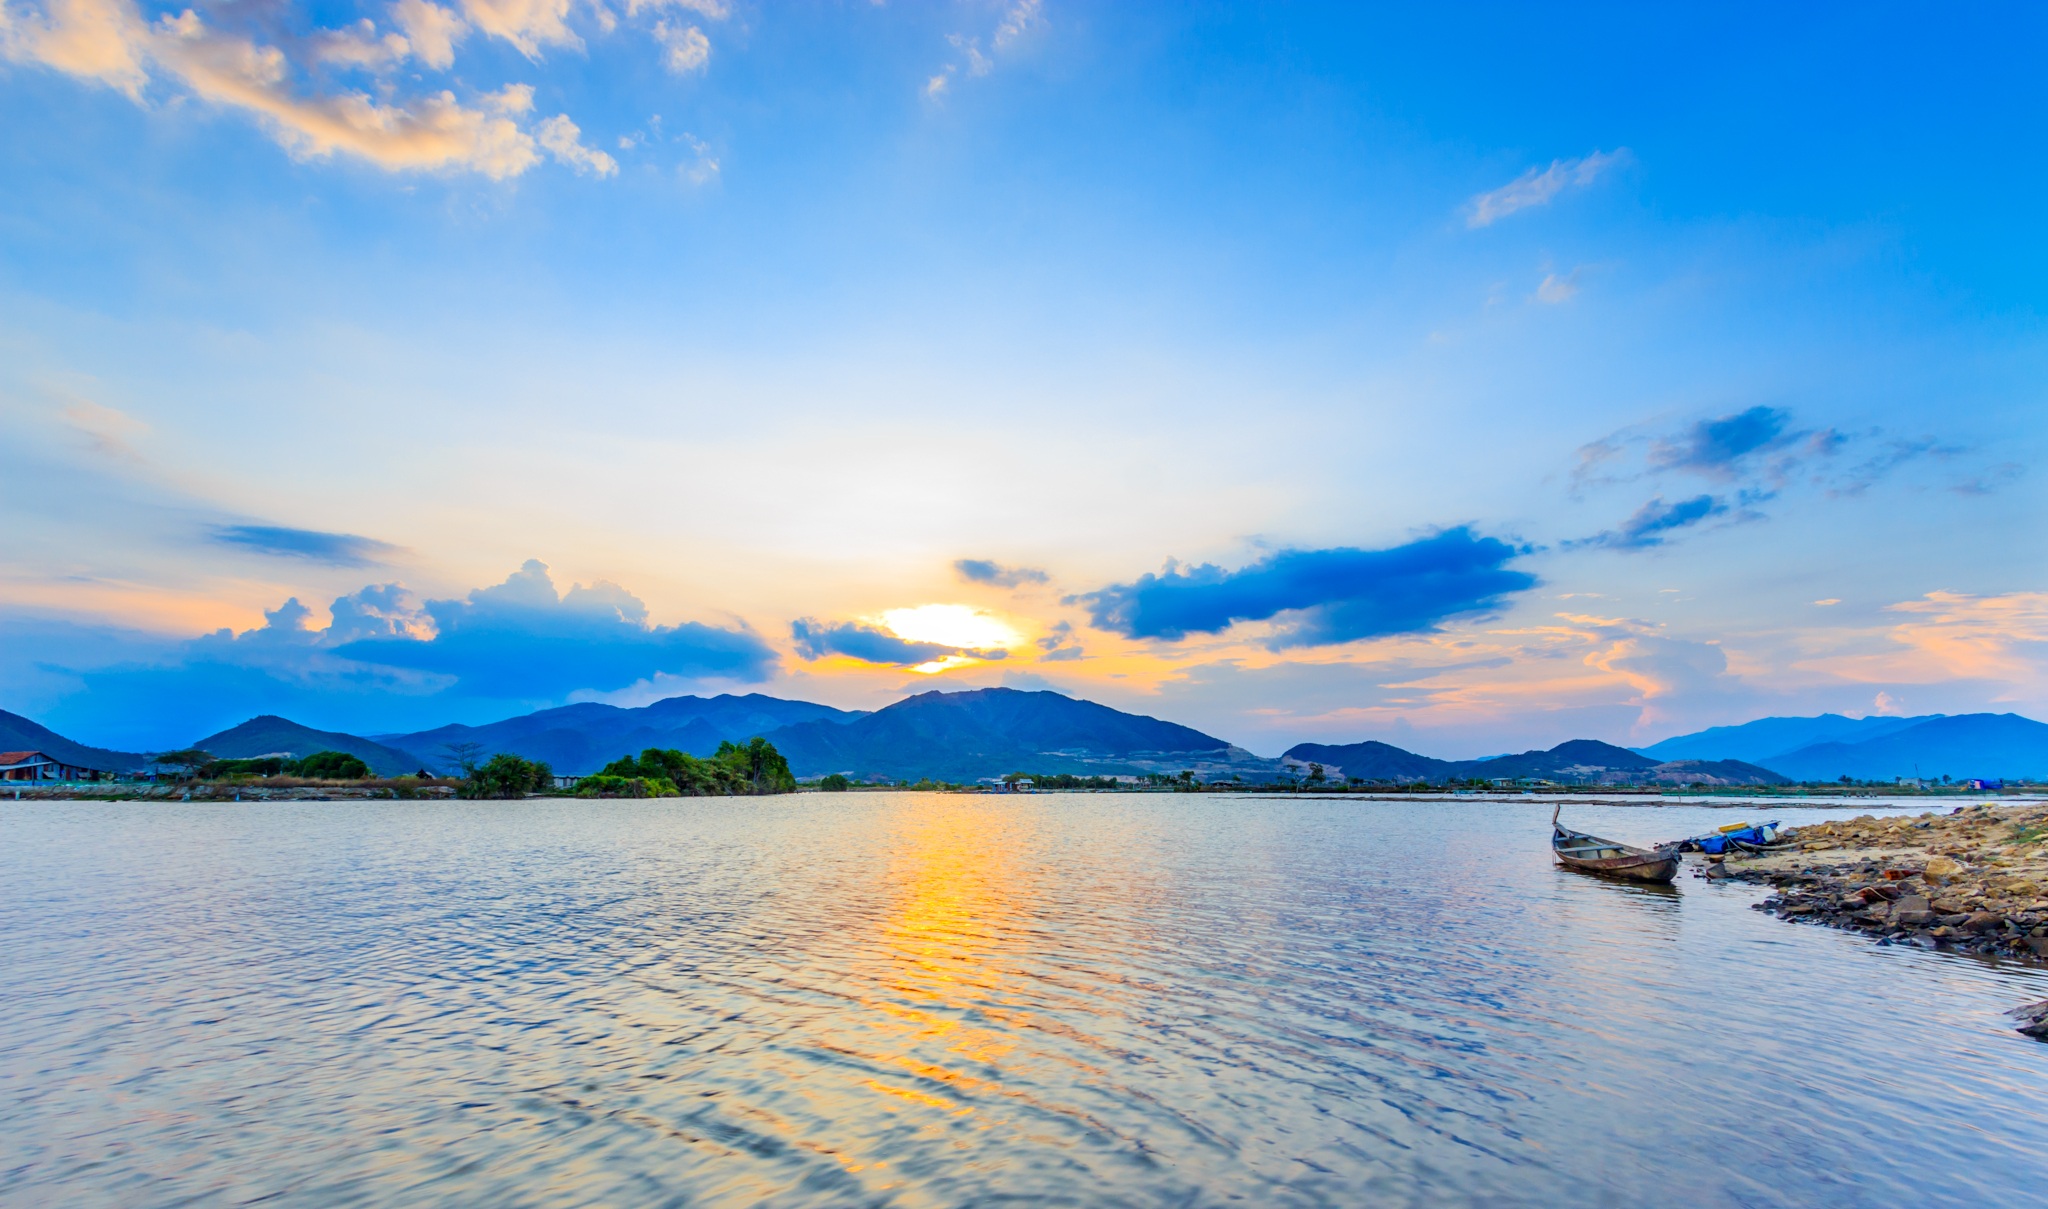
sea, coast, horizon, cloud, sky, sunrise, sunset, morning, shore, lake, dawn, home, male, dusk, reflection, lagoon, bay, reservoir, page, write, new, loch, than, ho ng, the average